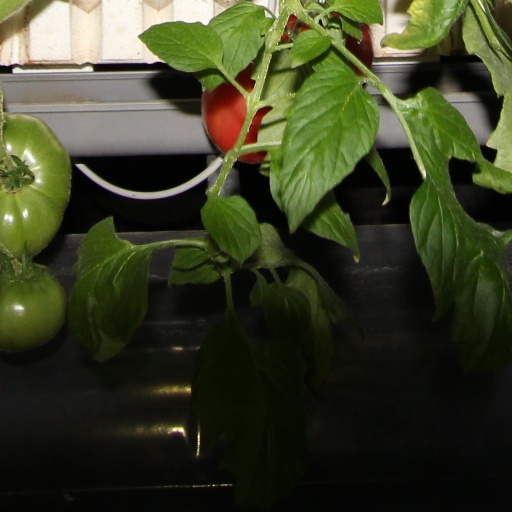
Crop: tomato